Shanghai Pudong Airport APM

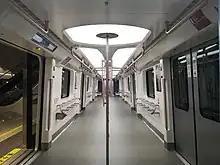
Interiors of the Airport APM

The Pudong Airport APM uses JY01A01 trains of Class A size with a maximum speed of . The main line supplies power to the third rail, and in the depot power is supplied using overhead wires. JY01A01s are built by Alstom, the each 4-cars unit are long and can carry 800 passengers, two for domestic flight passengers and the rest for international flight passengers. There are isolation doors between the carriages to separate the two types of passengers, and the platforms of both the terminal and satellite building stations are also split by physical barriers. Boarding pass checks are routinely carried out at the terminal's platform for passengers going to the satellite hall to take international flights - passengers must present their boarding pass with the initial "G" at the boarding gate before they can board. No checks take place in the domestic sections; passengers can freely take the train to the satellite building and back to the terminal.